Nada Untuk Asa

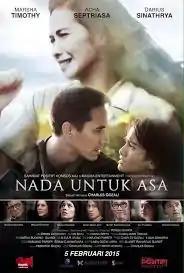
Poster film

Nada Untuk Asa is an Indonesian drama film directed by Charles Gozali released on February 5, 2015. The film stars Marsha Timothy, Acha Septriasa, Darius Sinathriya, Mathias Muchus, Wulan Guritno, Nadilla Ernesta, Irgy Ahmad Fahrezy, Donny Damara, Butet Kartaredjasa, and Pongki Barata.